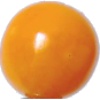
Label: physalis